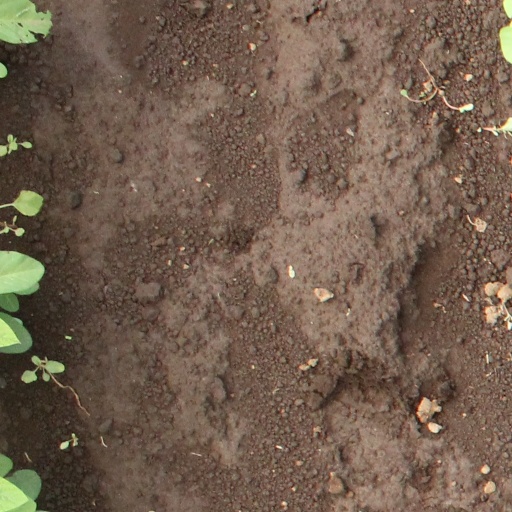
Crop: soybean